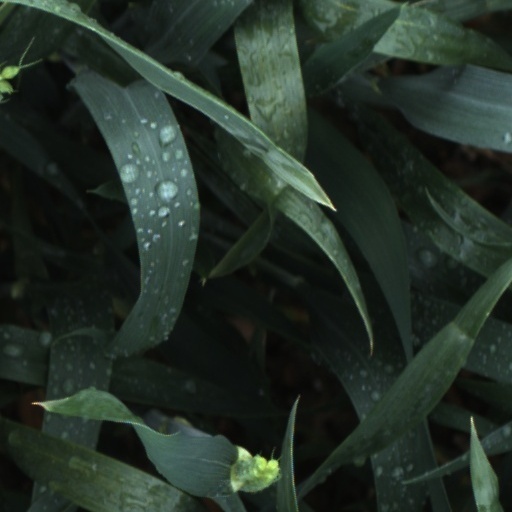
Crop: wheat